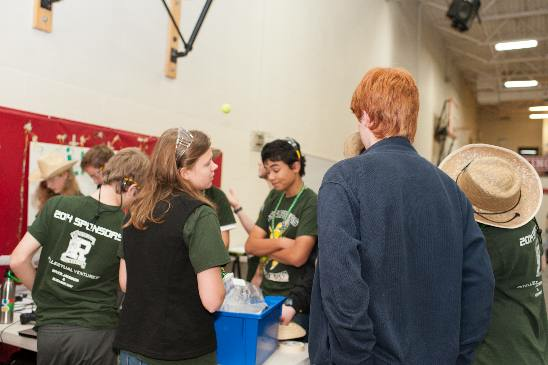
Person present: Yes